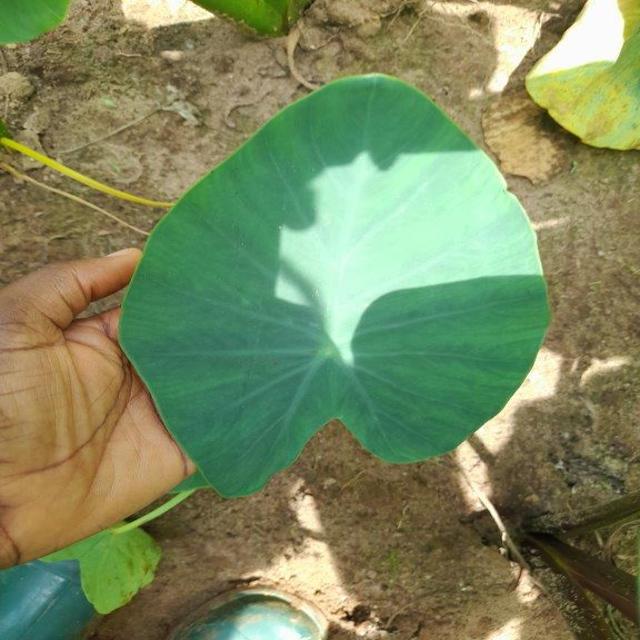
Label: Healthy